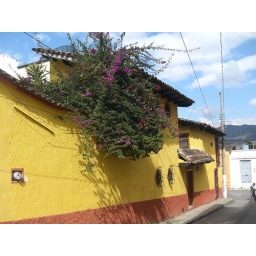
One of the many colorful houses in San Cristobal